Klaudia Konieczna

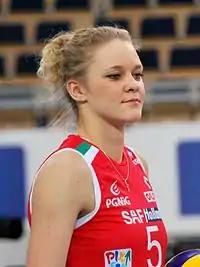
Konieczna in 2013

Klaudia Konieczna (born 7 September 1995) is a Polish volleyball player. She plays for Karpaty Krosno, having formerly played for PTPS Piła in the Orlen Liga.